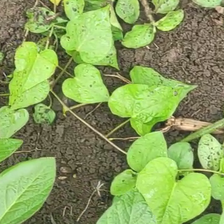
Weed species: Obscure_morning _glory(Ipomoea obscura)